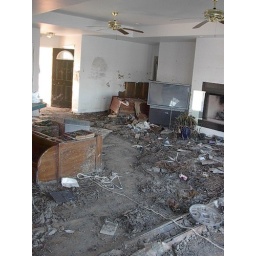
Four inches of mud on 2nd floor of house in bayou at Waveland, MS, pre-cleanout.